Stockbridge damper

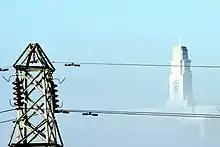
Stockbridge dampers installed on high voltage power lines

The Stockbridge damper targets oscillations due to aeolian vibration; it is less effective outside this amplitude and frequency range. Aeolian vibration occurs in the vertical plane and is caused by alternating shedding of vortices on the leeward side of the cable. A steady but moderate wind can induce a standing wave pattern on the line consisting of several wavelengths per span. Aeolian vibration causes damaging stress fatigue to the cable and represents the principal cause of failure of conductor strands. The ends of a power line span, where it is clamped to the transmission towers, are at most risk. The effect becomes more pronounced with increased cable tension, as its natural self-damping is reduced.